Alfred (Dvořák)

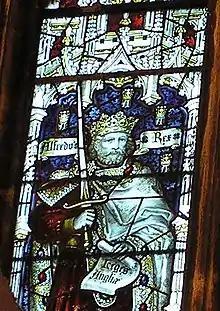
Stained glass of Alfred the Great, the subject of the opera

Alfred (B. 16) is a heroic opera in three acts by the Czech composer Antonín Dvořák. It was Dvořák's first opera and the only one he composed to a German text. The libretto, by Carl Theodor Körner, was set by Friedrich von Flotow (as "Alfred der Große"), based on the story of the English king Alfred the Great. Composed in 1870, "Alfred" was not performed during Dvořák's lifetime. The opera premiered (in Czech translation) at the City Theatre, Olomouc on 10 December 1938.